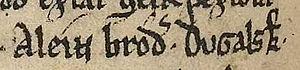
Ailéan mac Ruaidhrí est un personnage notable du XIIIᵉ siècle dans le royaume de Man et des Îles ainsi que dans le royaume d'Écosse. Il est le fils de Ruaidhri mac Raghnaill, et un membre du Clan MacRuari lignée du Clan Somhairle. Ailéan est un frère de Dugald MacRuairi, roi d'Argyll et des Îles, un souverain important qui exerce le pouvoir au milieu du XIIIᵉ siècle. À cette époque les souverains des Isles maintenaient une indépendants sourcilleuse vis-à-vis de la couronne d'Écosse, et entretenaient une allégeance nominale avec la lointaine couronne de Norvège. En 1259, la file de Dubhghall épouse le fils du roi de Connacht, et Ailéan est célébré pour avoir offert les dots des épouses de cent soixante guerriers gallowglass.